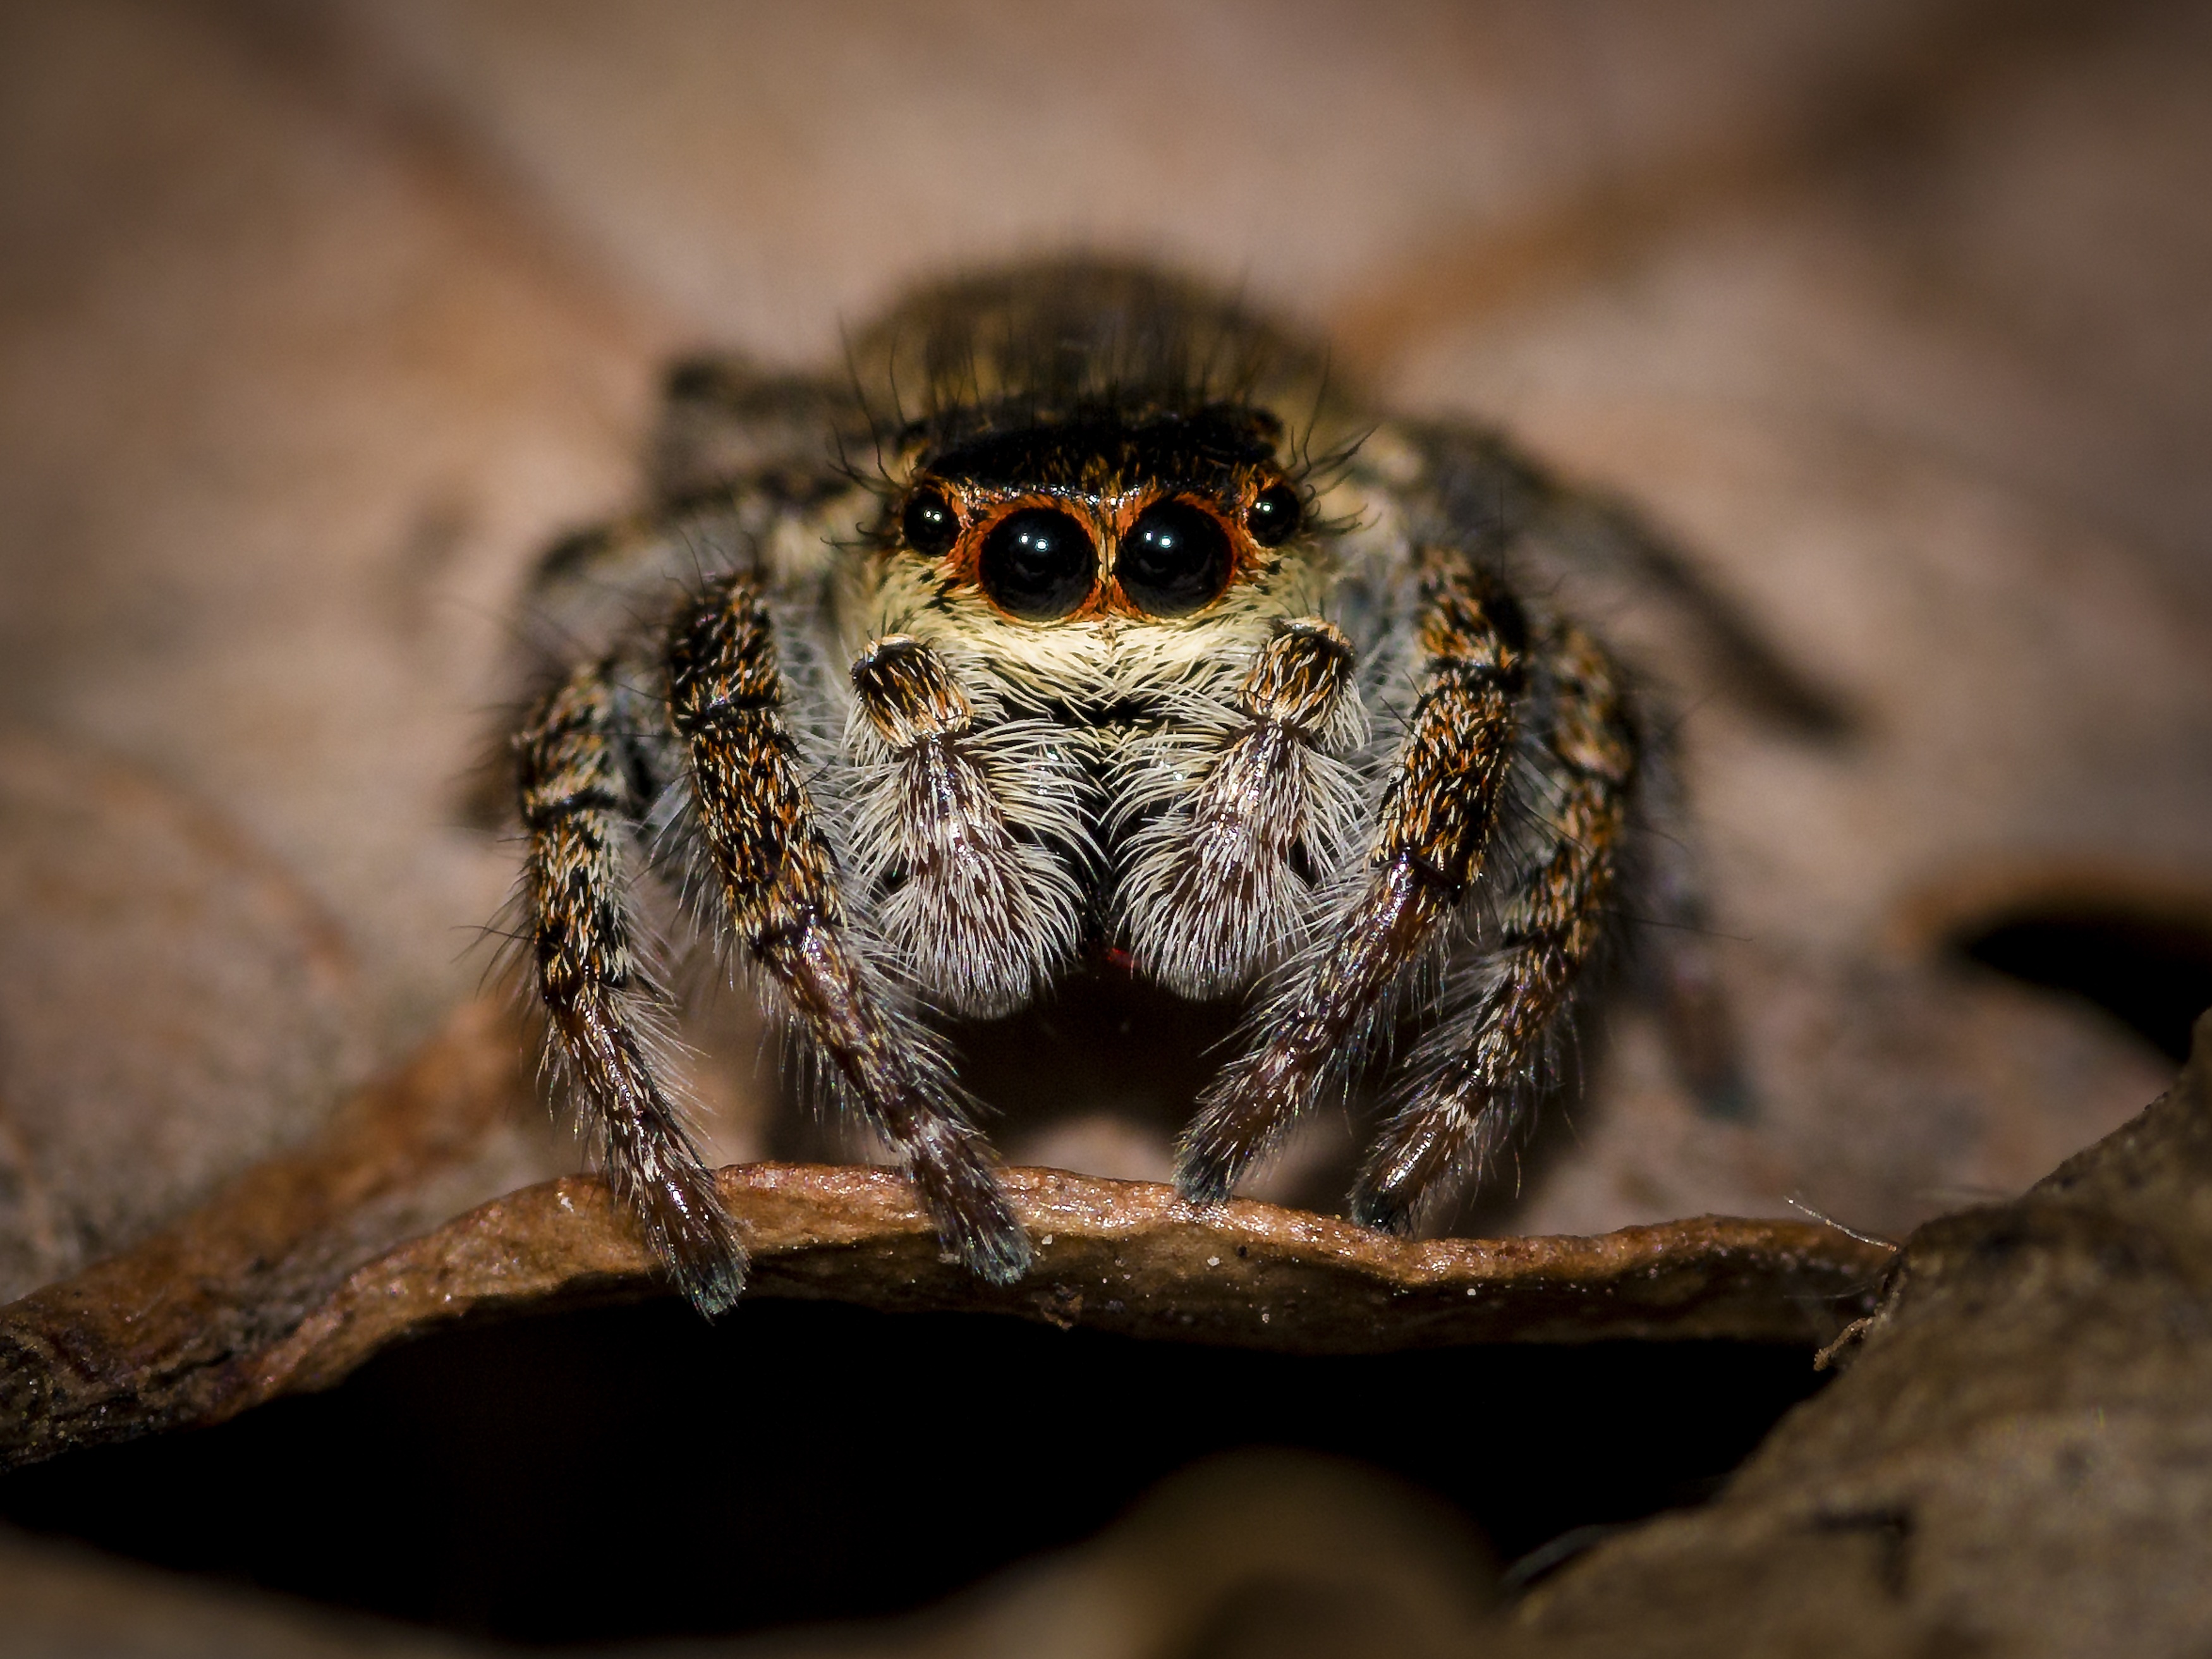
nature, photography, animal, wildlife, macro, close, fauna, invertebrate, close up, spider, hairy, arachnid, arachnids, macro photography, spider macro, small spider, jumping spider